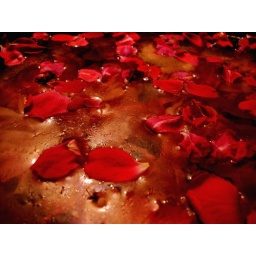
Dying rose petals in stagnant dirty water. Shot under a light bulb.